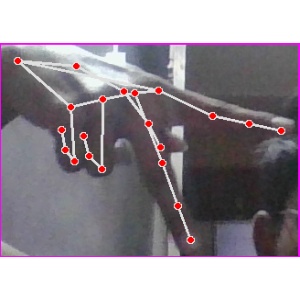
अक्षर: प